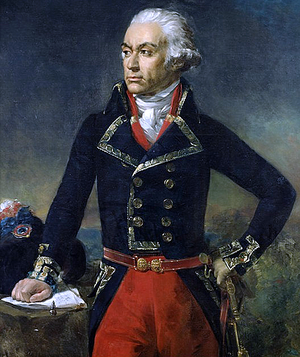
Charles François du Perrier du Mouriez, dit Dumouriez, est un général français, vainqueur avec Kellermann de la bataille de Valmy, qui devient par la suite opposant à la Première République française et la trahit au profit de l'Autriche.
Les Pays-Bas autrichiens sont l'appellation des Pays-Bas méridionaux pendant le régime autrichien au XVIIIᵉ siècle. Le nom « autrichien » fait référence à la maison d'Autriche, suzeraine de ces terres faisant partie du Saint-Empire depuis le mariage de Marie de Bourgogne avec Maximilien d'Autriche peu après la mort de Charles le Téméraire. Avant 1714, toutefois, les Pays-Bas méridionaux relevaient de la branche espagnole des Habsbourg, et l'on parlait de Pays-Bas espagnols.
La légion de Bourbon est un régiment de l'armée des émigrés.